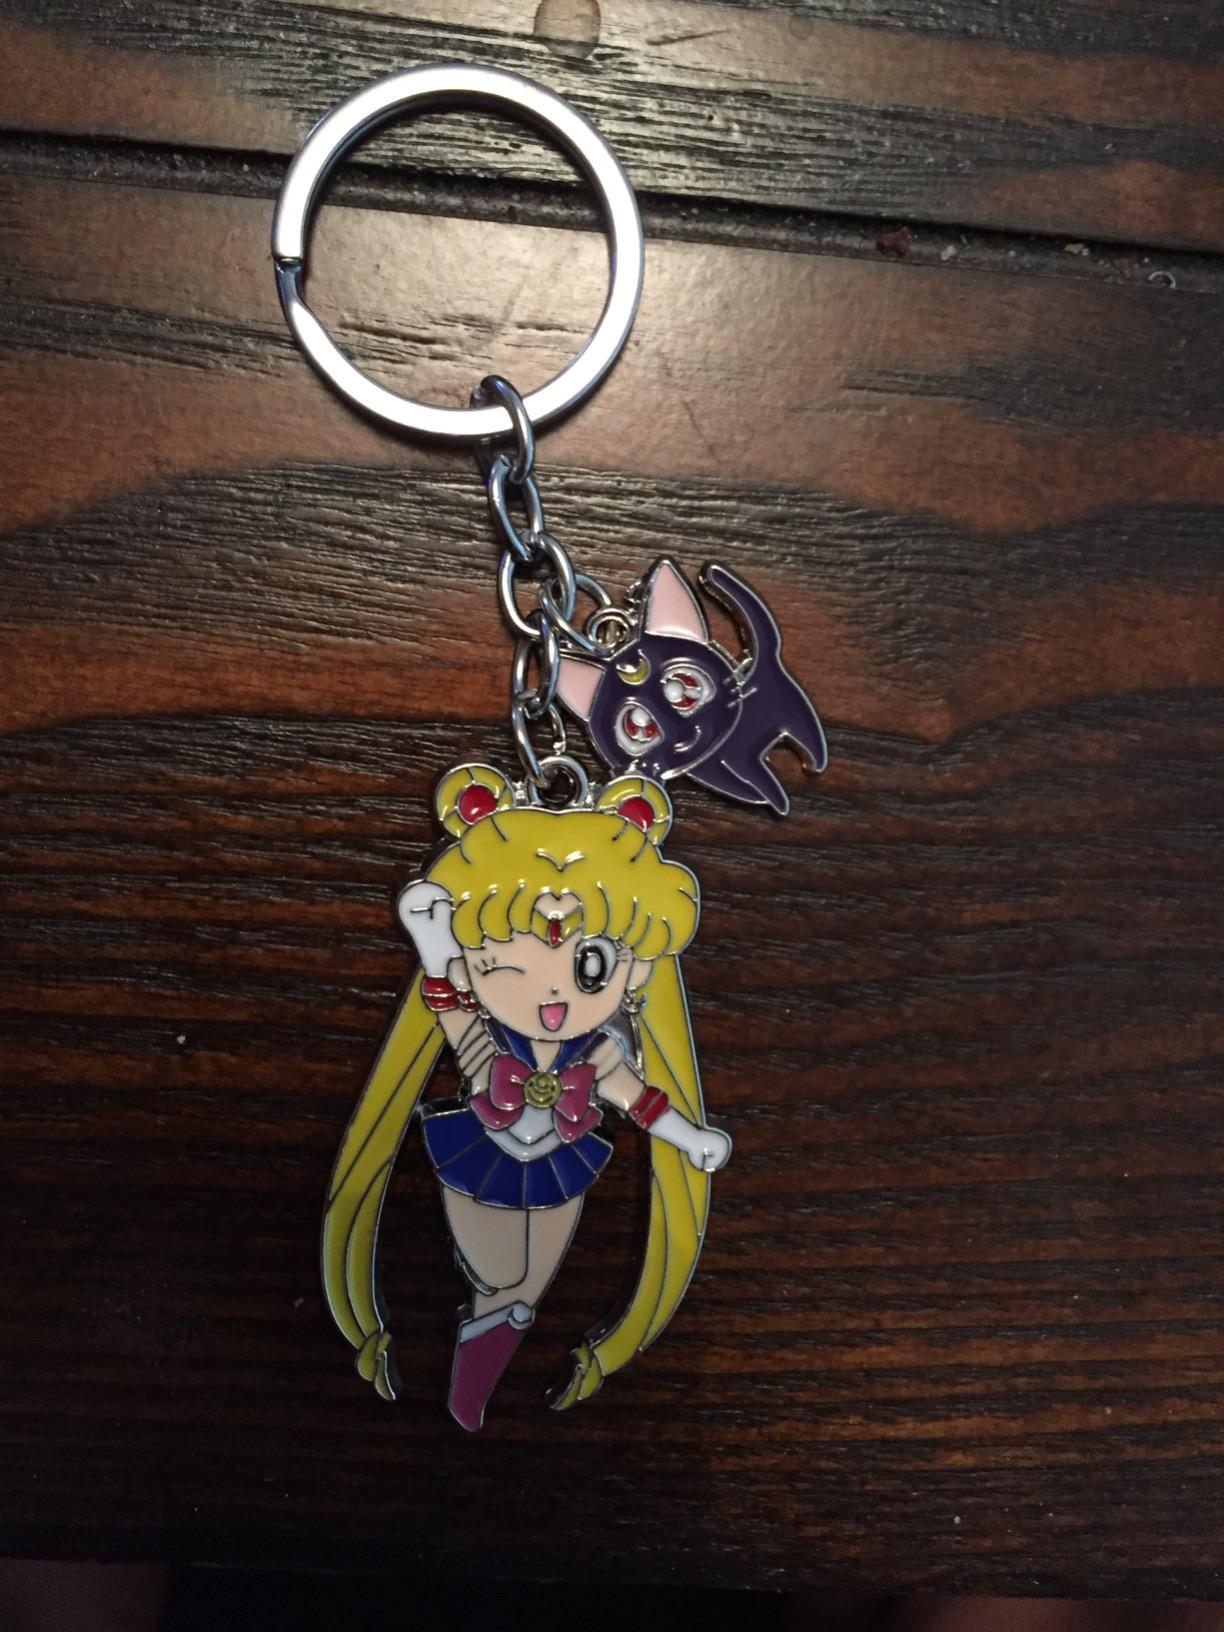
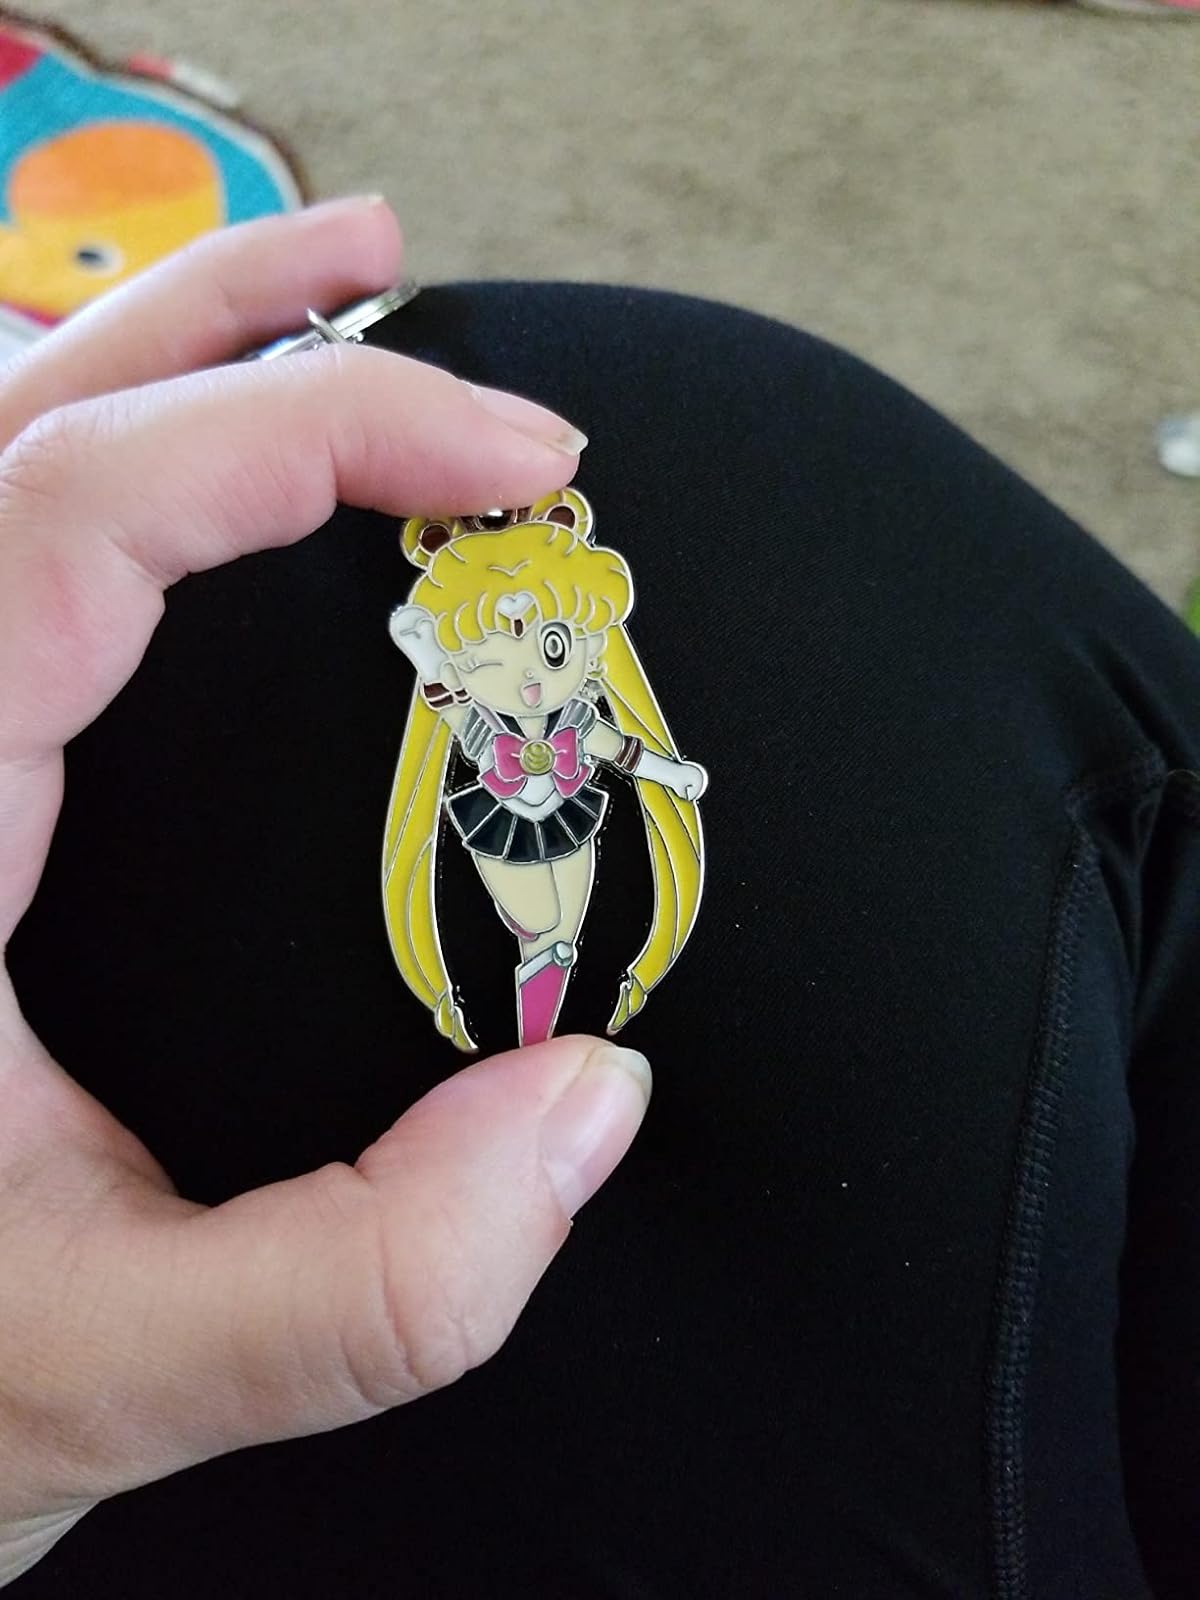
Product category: accessories_keychain
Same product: yes